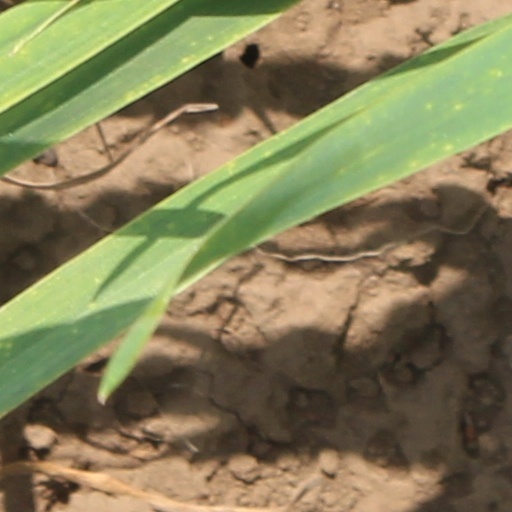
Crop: wheat